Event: Nepal Earthquake
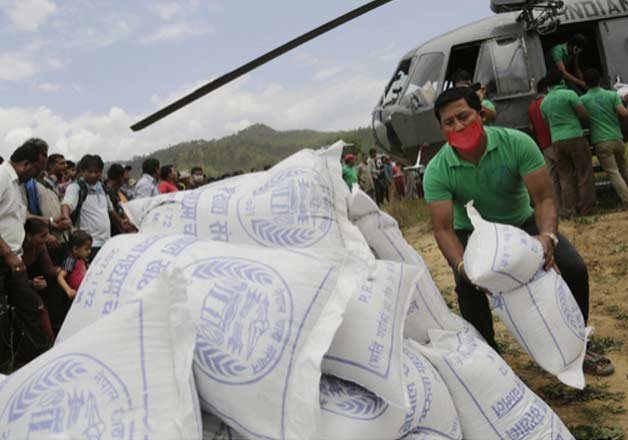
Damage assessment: no_damage